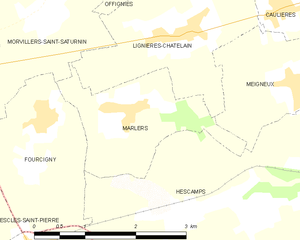
Carte des communes françaises Marlers
Marlers est une commune française située dans le département de la Somme, en région Hauts-de-France.